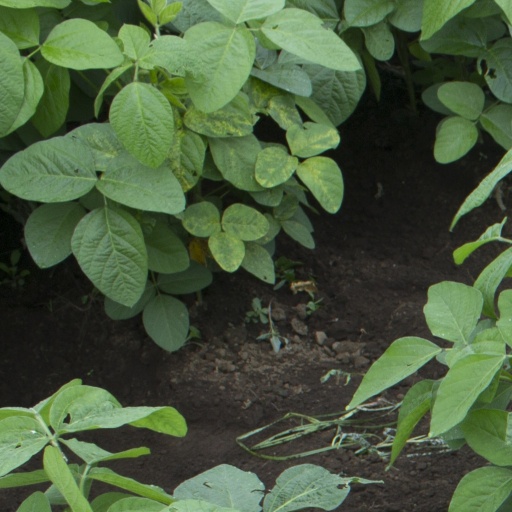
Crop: soybean